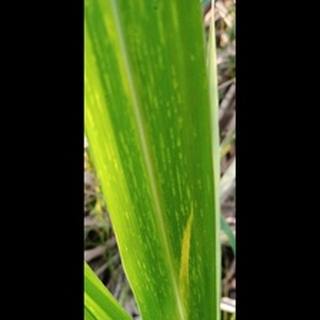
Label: sugarcane_mosaic